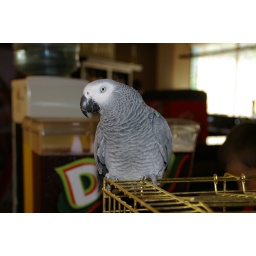
Resident parrot in lounge bar of our hotel in Sunny Beach, Bulgaria. Very tame, kept kids amused.....and adults too.